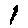
Label: 1